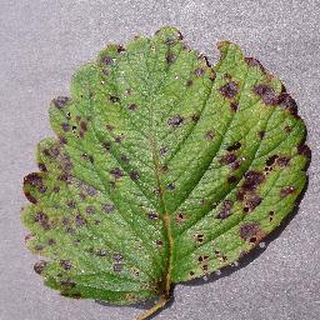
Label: strawberry_leaf_scorch